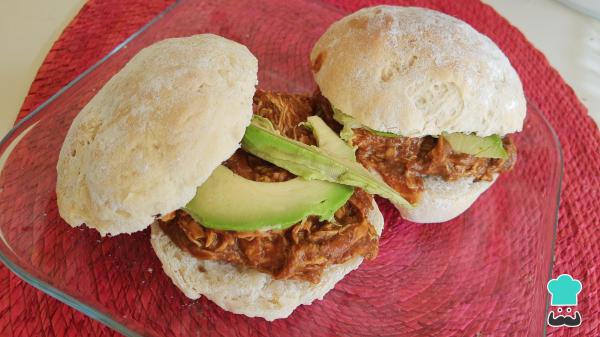
Con el mole listo, es momento de armar los pambazos de pollo. Para ello, rebana el pan para pambazo y rellena con el mole con pollo. Seguido, incorpora unas rebanadas de aguacate. ¡Ya está lista la receta de pambazos de mole! ¿Qué te ha parecido esta elaboración? Cuéntanos en los comentarios tu opinión.Truco: debes saber que los pambazos de mole verde también están exquisitos.